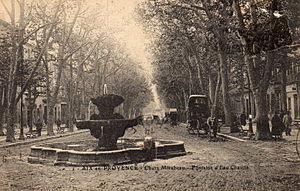
Fontaine des Neuf-Canons, cours Mirabeau, Aix-en-Provence, 1914. En 1914, la fontaine est encore visible dans son intégrité, avant qu'elle ne soit amputée des deux lobes gênant la circulation automobile. Par ailleurs, le titre de la carte postale comporte une erreur fréquente, confondant la fontaine des Neuf-Canons avec la fontaine d'eau chaude, dite fontaine moussue, également sur le cours Mirabeau.
La fontaine des Neuf-Canons est une fontaine située à Aix-en-Provence, à mi-hauteur du cours Mirabeau, à l'intersection des rues Nazareth, en provenance de la vieille ville, et Joseph Cabassol du quartier Mazarin.